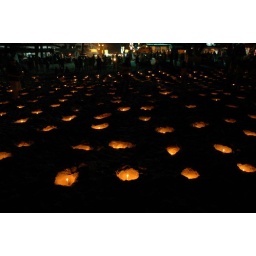
The whole beach was filled with these little holes that had little candles in each that you could light.